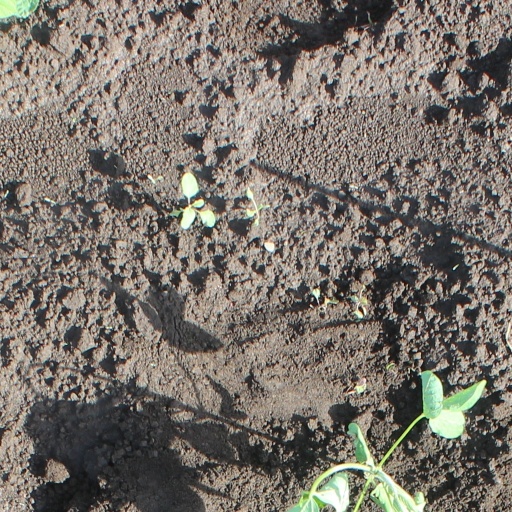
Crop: soybean